Miller Beach

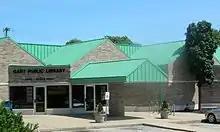
The Woodson branch of the Gary Public Library, in downtown Miller Beach. The branch dates to 1913, although the current building was constructed in 1991.

After its annexation, the community continued to grow. So did its tourist industry: Drusilla Carr, proprietress of Carr's Beach (now Lake Street Beach), collected rent on more than a hundred beach cottages. With attractions including a shooting gallery, bath house, miniature railroad and "night spots", Carr's Beach was Gary's most popular summer destination in the late 1920s. With the construction and expansion of Marquette Park in the 1930s, and an influx of affluent residents from other parts of Gary in the late 1940s, the neighborhood became increasingly a resort community. It also became a segregated white community, with African-Americans banned from the beaches, and also from the neighborhood except for day workers.